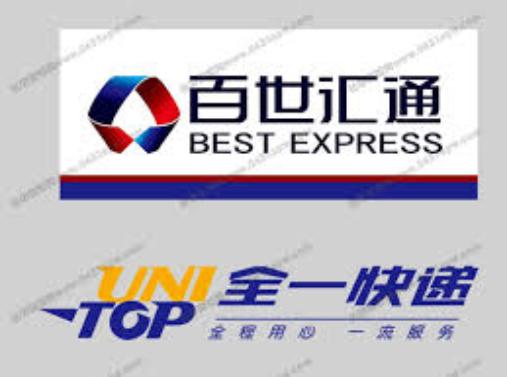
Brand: BEST EXPRESS-3
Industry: Others